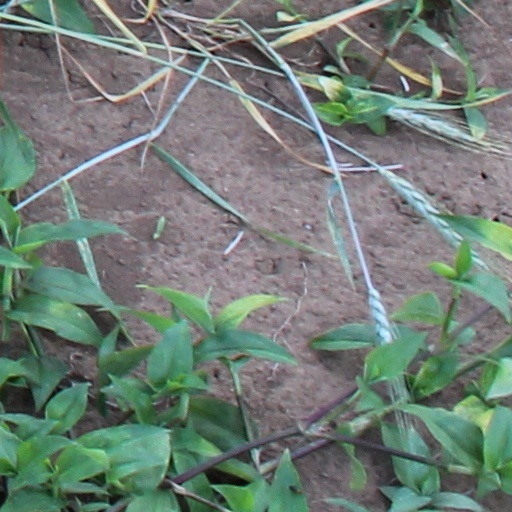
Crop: wheat